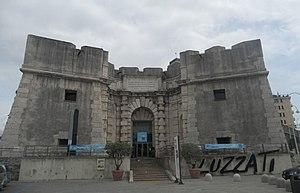
La Porta del Molo était l'une des portes d'entrée de la ville de Gênes, qui faisait partie des murs du XVIᵉ siècle. Elle a été conçue par Galeazzo Alessi et construite par Antonio Roderio da Carona entre 1551 et 1553.